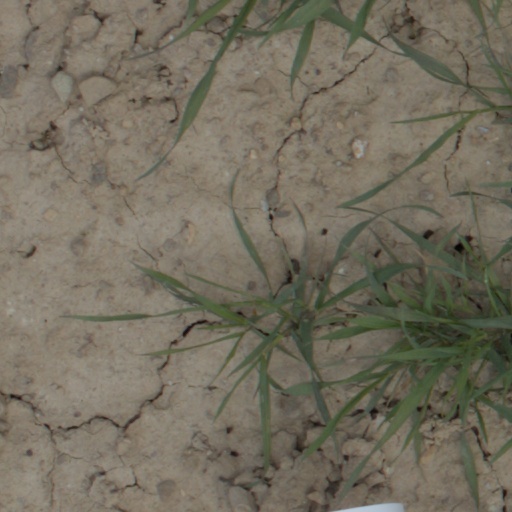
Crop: wheat